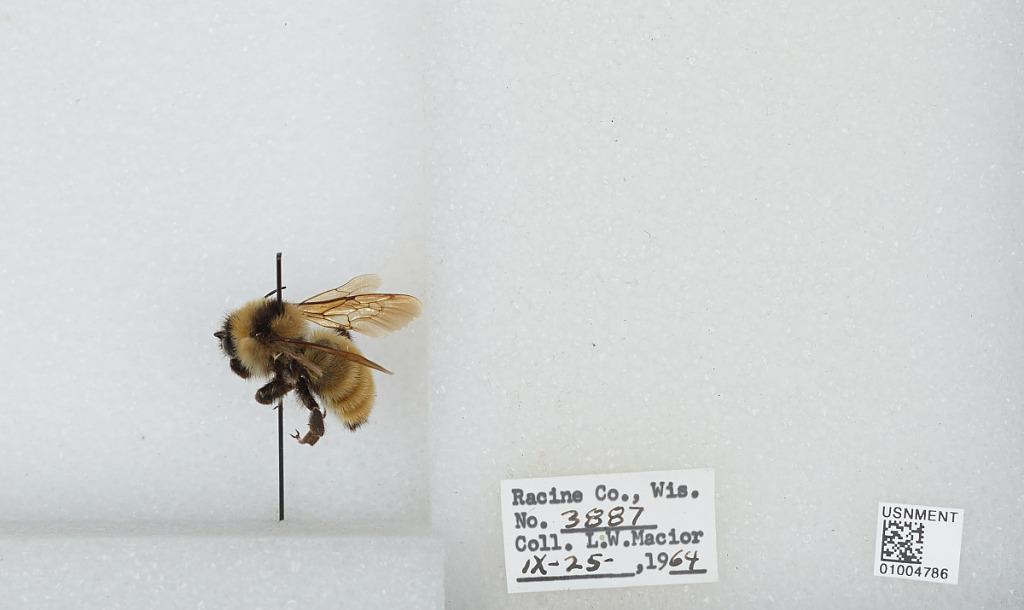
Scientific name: Bombus (Fervidobombus) fervidus fervidus (Fabricius)
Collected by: L. Macior
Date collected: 1964-9-25
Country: United States
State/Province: Wisconsin
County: Racine
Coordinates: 42.78, -87.76